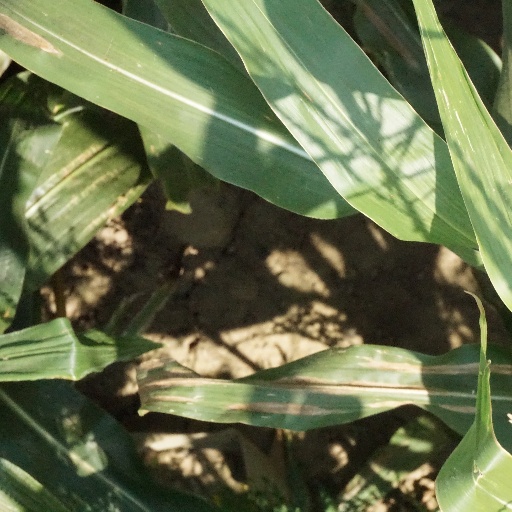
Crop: maize; corn